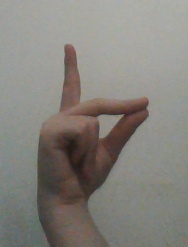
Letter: ta